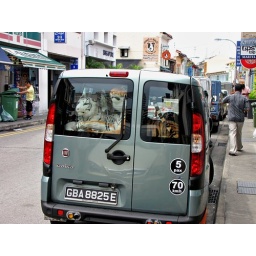
Big cats in a parked Doblo van in Little India, Singapore